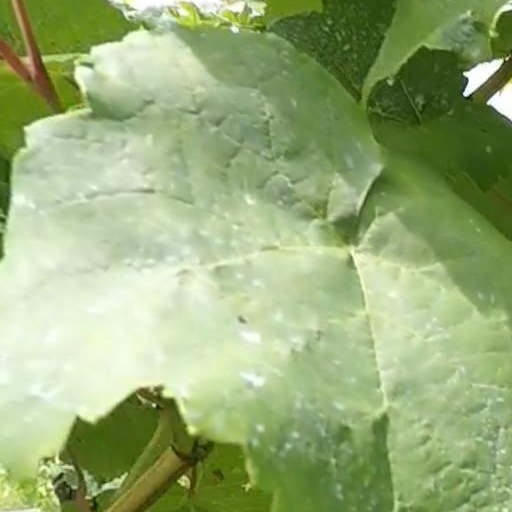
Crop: grape